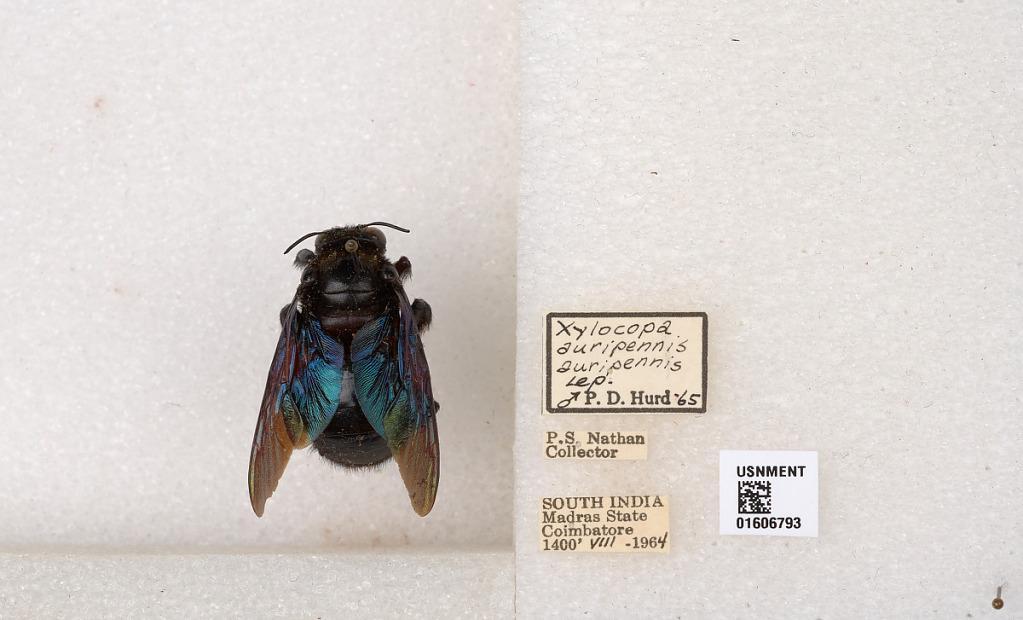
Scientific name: Xylocopa (Biluna) auripennis auripennis Lepeletier
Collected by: P. Nathan
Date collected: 1964-8-1
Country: India
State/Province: Tamil Nadu
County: Coimbatore
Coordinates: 10.9955, 76.9034
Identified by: Hurd, P. D.